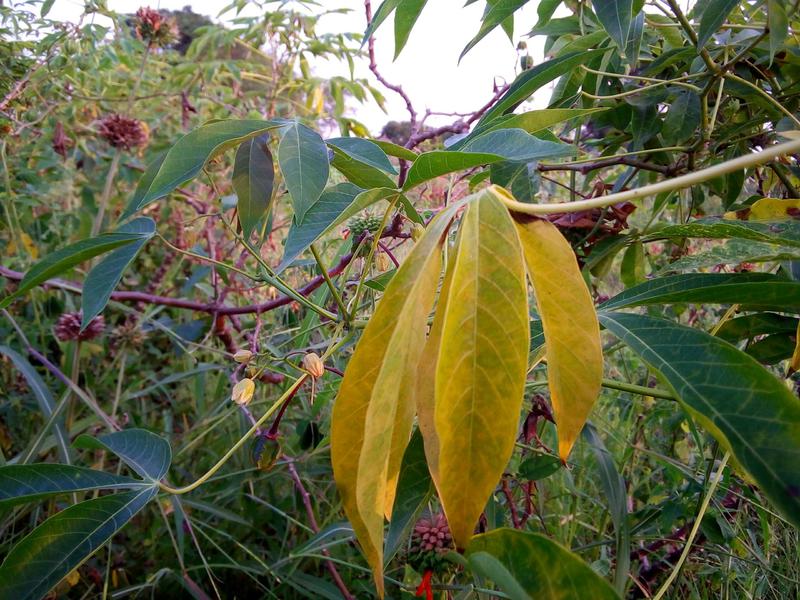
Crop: cassava
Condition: brown_streak_disease